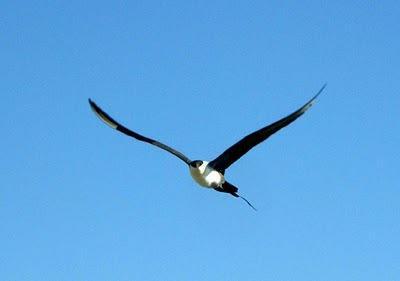
A photo of a long tailed jaeger